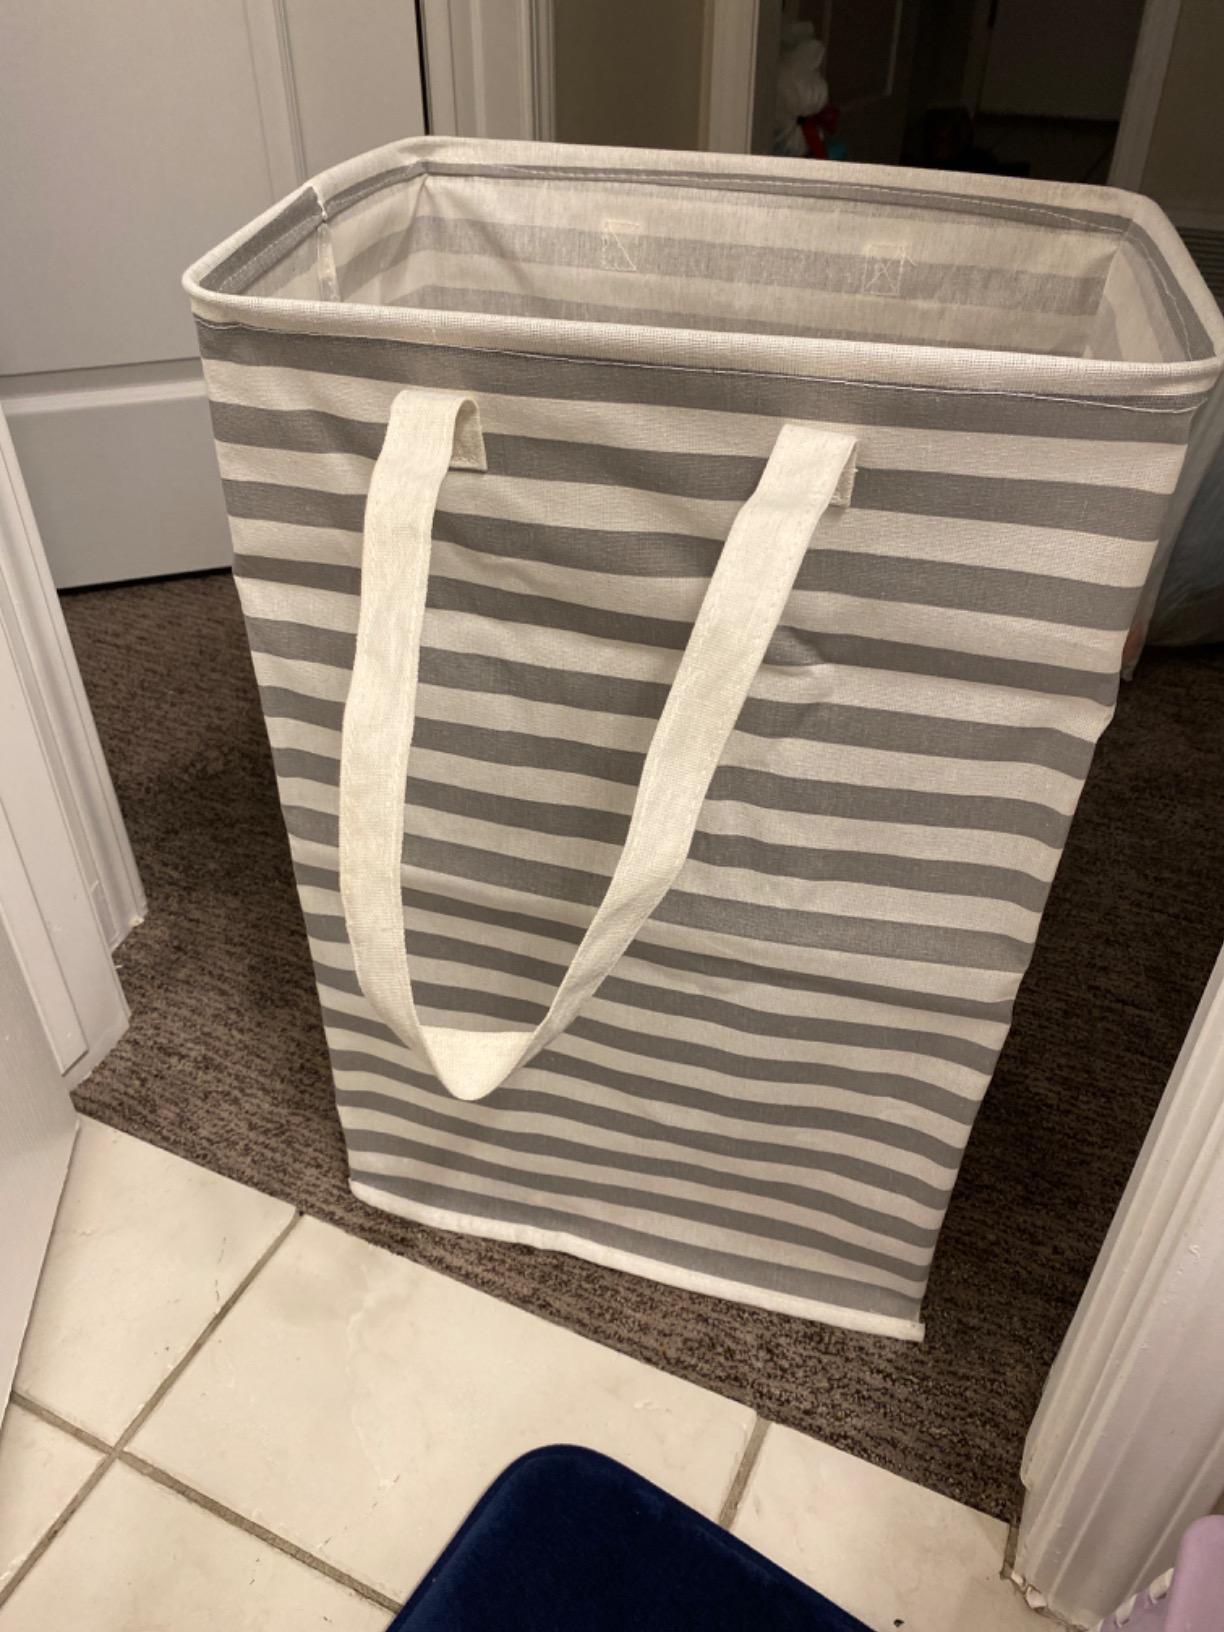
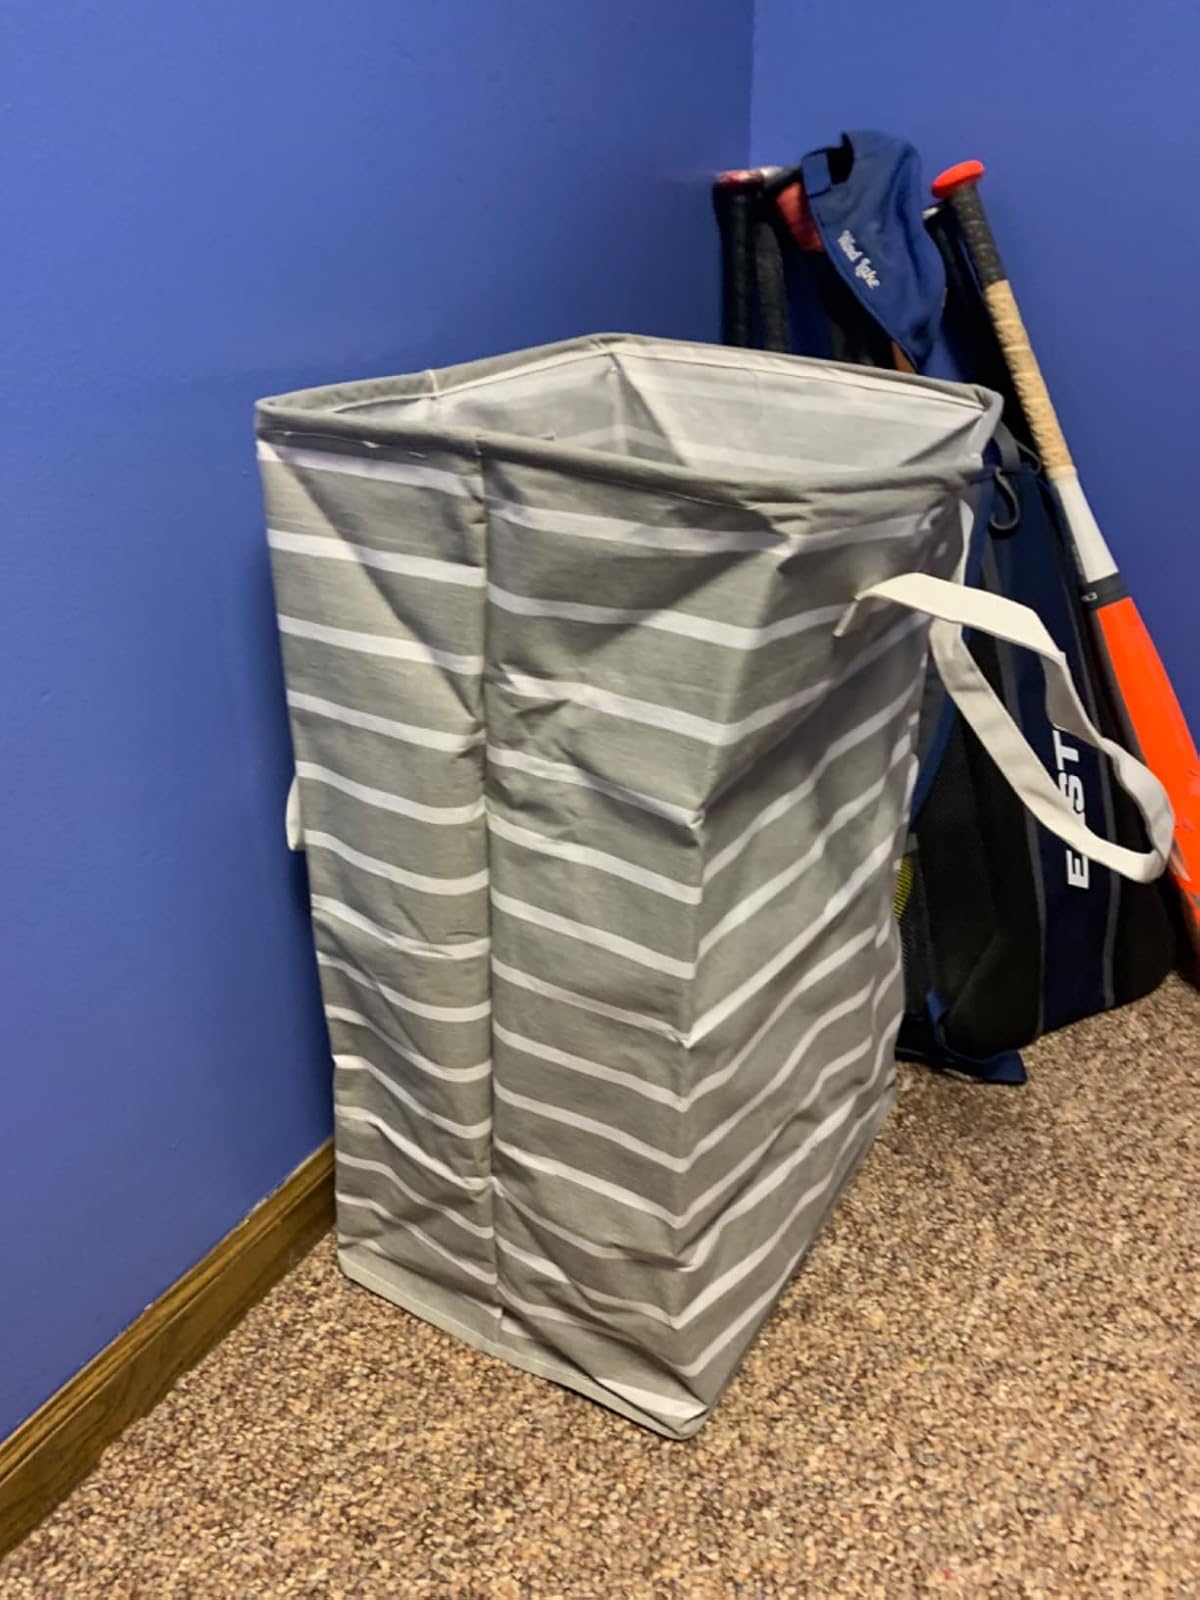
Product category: items_hamper
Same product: no